Dakpathar Barrage

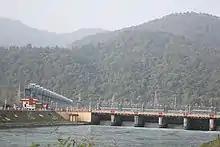
Barrage of Dakpathar

The Dakpathar Barrage is a concrete barrage across the Yamuna River adjacent to Dakpathar in Uttarakhand, India. In a run-of-the-river scheme, the barrage serves to divert water into the East Yamuna Canal for hydroelectric power production at the Dhakrani and Dhalipur Power Plants. The foundation stone for the dam was laid on 23 May 1949 by India's Prime Minister Jawaharlal Nehru. The barrage is controlled by 25 floodgates and has a length of .